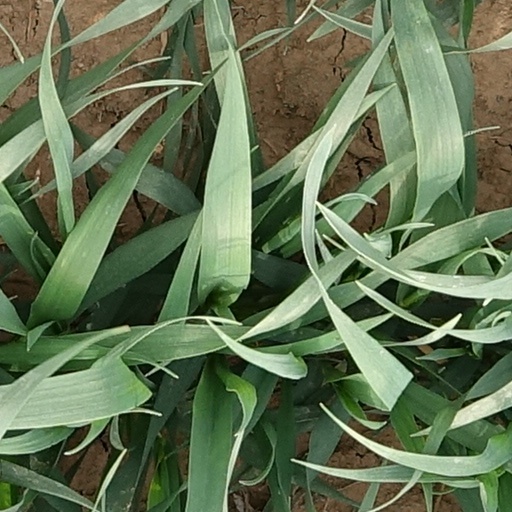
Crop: wheat